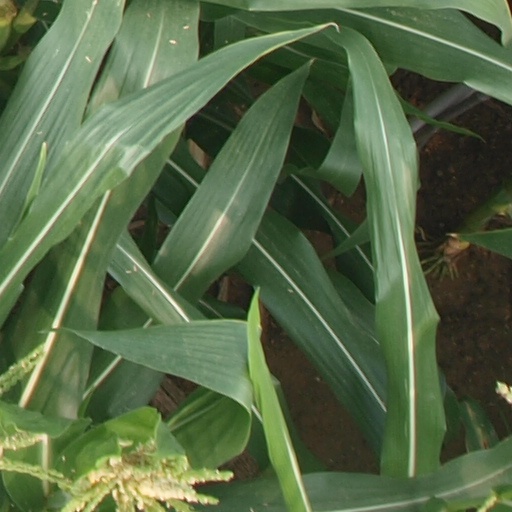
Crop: maize; corn